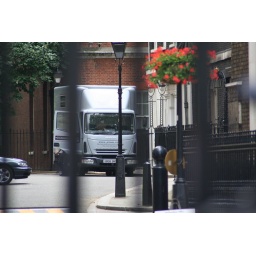
The house moving company at work in Downing Street - this is as Tony Blair is standing down as prime minister